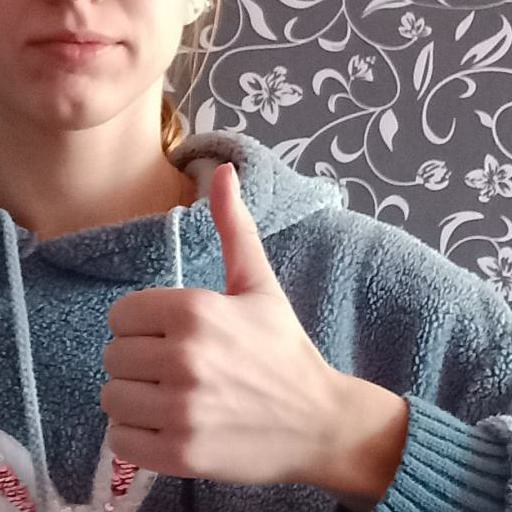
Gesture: like